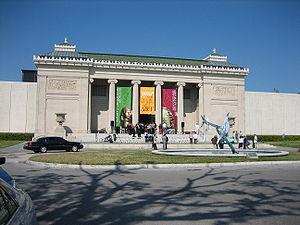
Le musée d'Art de La Nouvelle-Orléans appelé également NOMA, est un musée d'art moderne situé en Louisiane, à La Nouvelle-Orléans, aux États-Unis. Il fut fondé en 1911. C'est le plus important musée, et aussi le plus ancien de la ville.
Cette liste, forcément incomplète puisqu'il n'existe pas de catalogue raisonné des œuvres de Braque, recense en priorité, parmi les pièces les plus importantes de l'artiste, celles qui sont exposées dans des musées. Ou bien, dans le cas de collections particulières, celles qui sont le plus souvent prêtées et qui apparaissent dans les rétrospectives. Les œuvres de Georges Braque se composent principalement de tableaux, catégorie dans laquelle se trouvent les papiers collés, qui sont des compositions, à ne pas à confondre avec des collages. L'artiste a aussi réalisé des livres d'artistes, des lithographies, des eaux-fortes, des sculptures, des tapisseries et des bijoux.